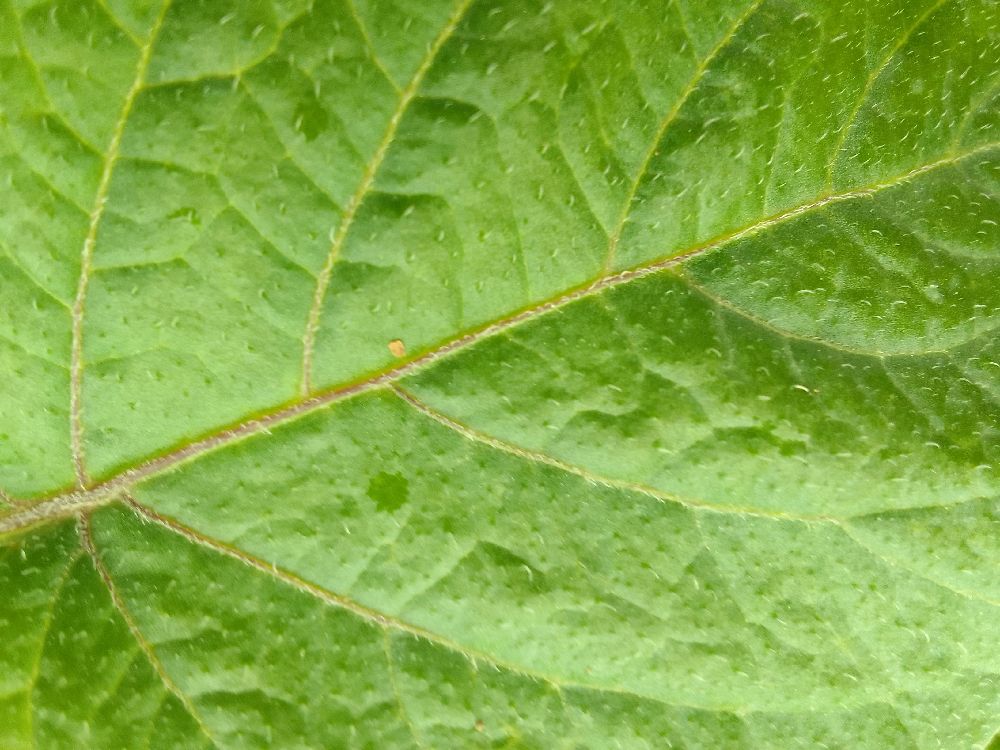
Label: Healthy